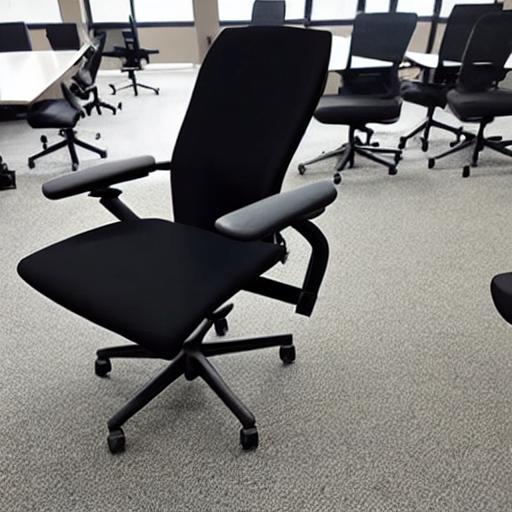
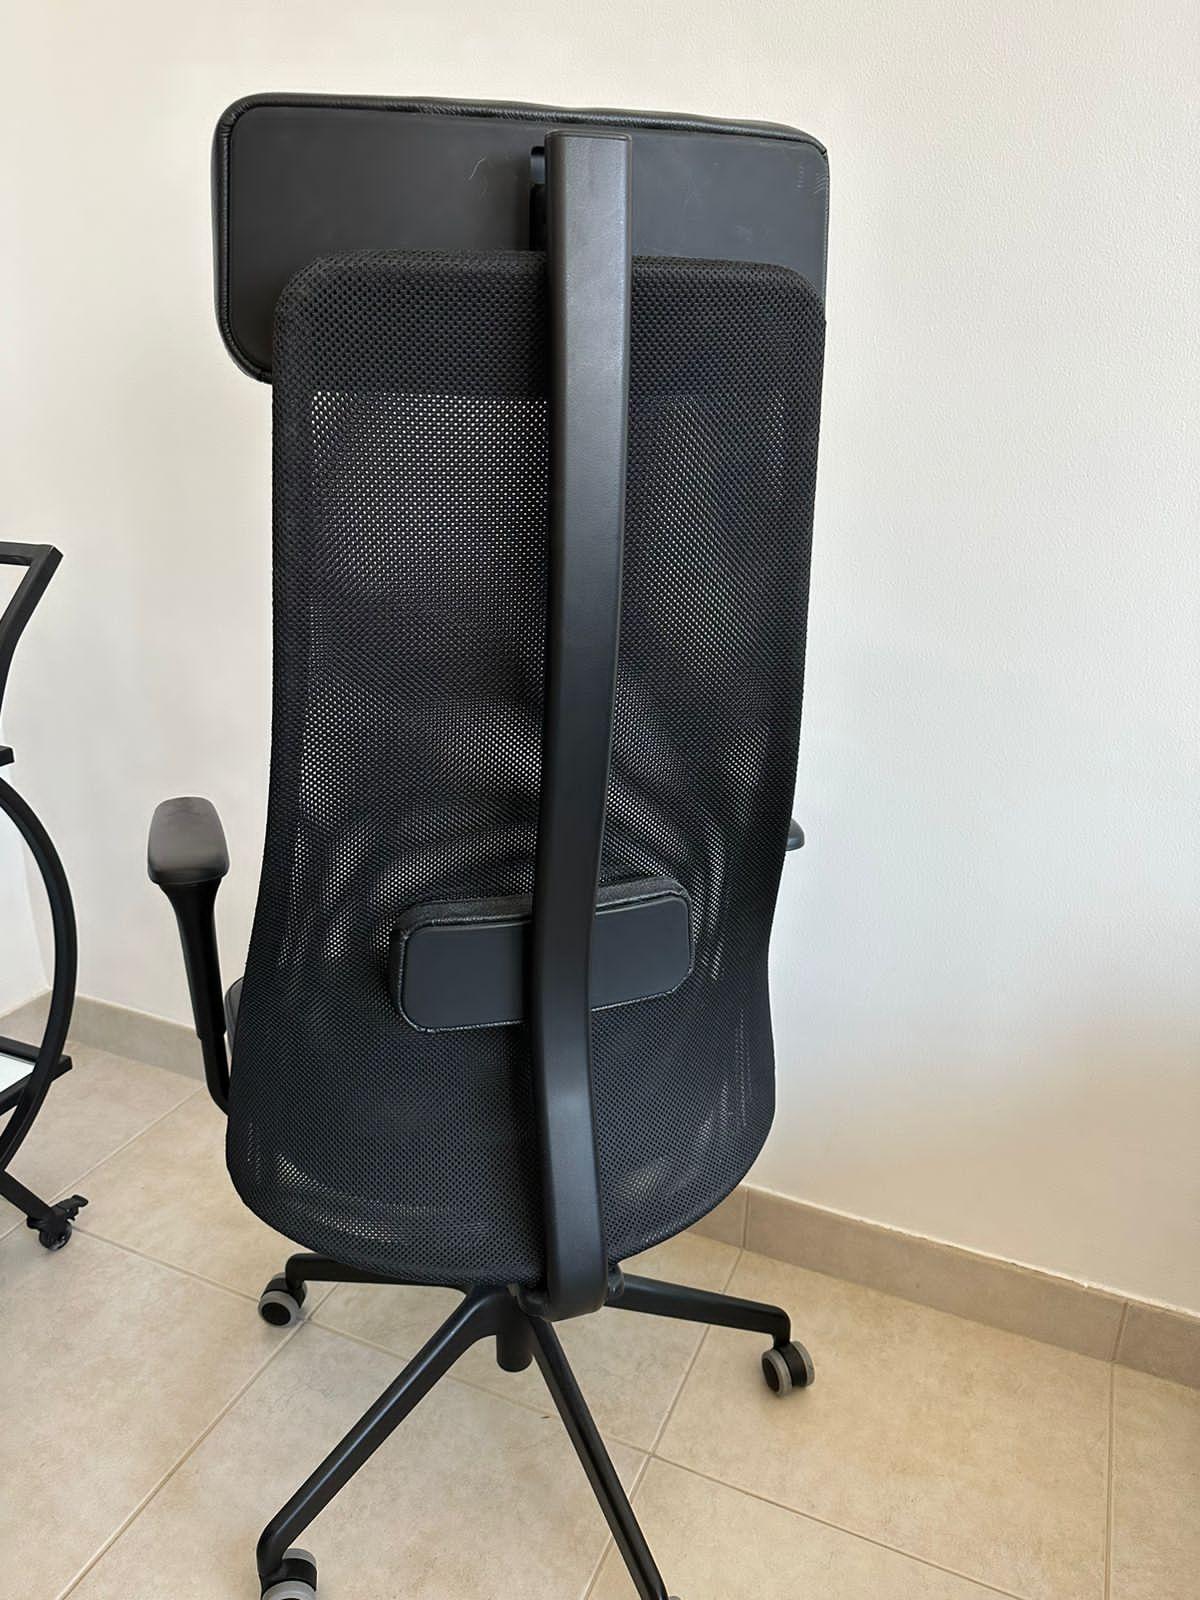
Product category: items_chair
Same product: no